Pony Creek Park

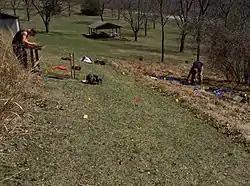
Excavation of the Davis Oriole Lodge (undated National Park Service photo)

Pony Creek Park is a park in Oak Township, Mills County, Iowa, United States, northwest of Glenwood. Centered the Pony Creek Lake, it offers boating, picnicking, and fishing areas. Other features of the park include woods, a camping area, virgin prairie, and a viewing area for the local loess topography.